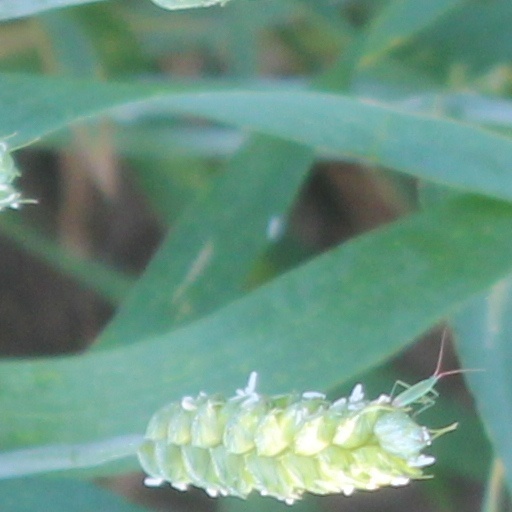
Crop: wheat